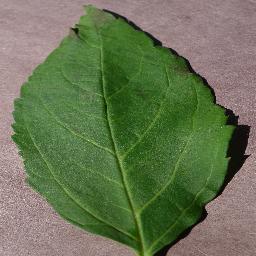
Label: Cherry___healthy